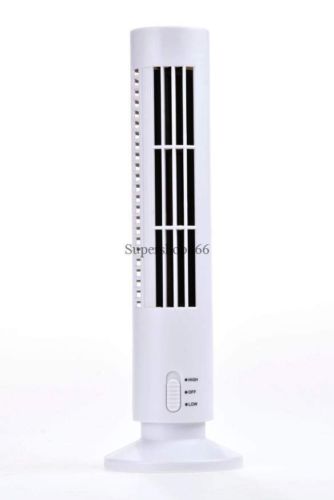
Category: fan